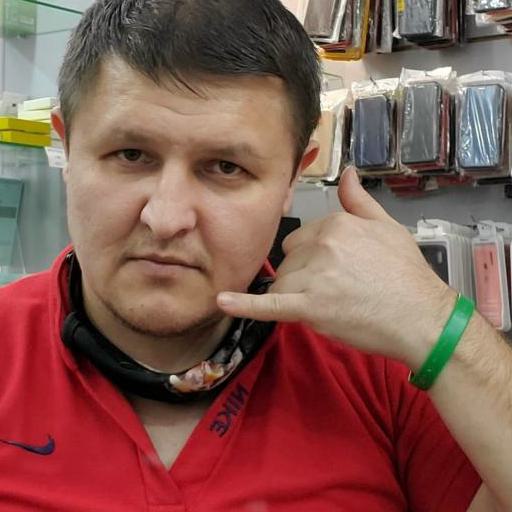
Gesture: call